Clapham North tube station

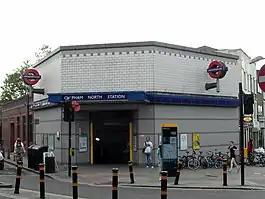
The station entrance

Clapham North is a London Underground station in Clapham, London. It is on the Northern line between Stockwell and Clapham Common stations, and is in Travelcard Zone 2. The station is located at the northern end of Clapham High Street, and a short walk away from Clapham High Street railway station. Although there is no direct interchange between the two, it is counted as an Out of Station Interchange, meaning that journeys involving a change between the two are charged as a single journey.